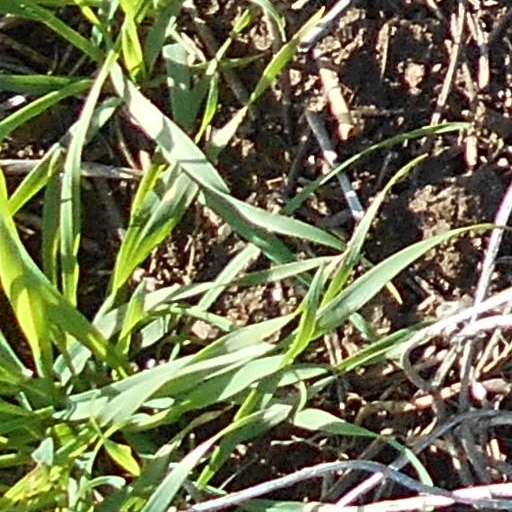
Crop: wheat